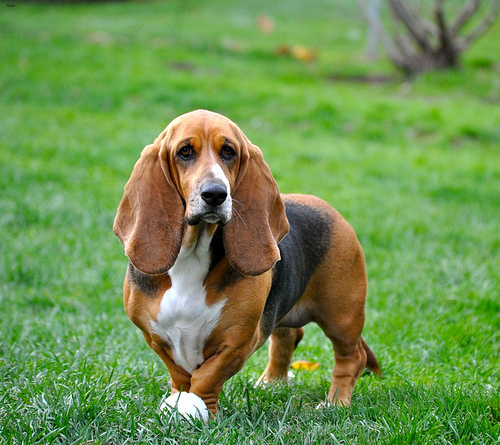
Breed: basset